Cowboy pop

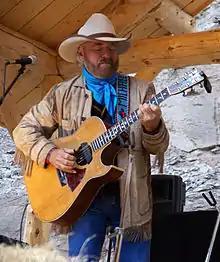

Following Considine's coining of the term "cowboy pop" in the 1980s, the term was used retrospectively to describe a broad range of music recorded throughout the 20th century. In the early 2000s, music journalists such as Barry Mazor, John T. Davis, and Richard Carlin began to describe pop ballads used in western films as cowboy pop. Barry Mazor called Jimmy Wakely a "cowboy pop singer" and argued that "when singing cowboy movies ruled, Hollywood hardly made a distinction between the sounds of cowboy pop balladeers and another sound entirely, born in Texas, in which Jimmie Rodgers had a formative role." As an actor and cowboy pop balladeer, Wakely sang in many of the western films in which he appeared, such as "Riders of the Dawn" and "Silver Trails". Similarly, John T. Davis called Marty Robbins a "cowboy pop balladeer," who would later act and provide music for western films such as "Gun of a Stranger". Marty Robbins' 1959 song "El Paso" was featured on "Cowboy Pop", a 2011 compilation released by Ling Music Group. Similar to Jimmy Wakely and Marty Robbins, Wilf Carter's 1949 recording "Bluebird on Your Windowsill" was described by Richard Carlin as "the kind of cowboy pop that is treasured as a kitsch classic." Wilf Carter's songs were also used to score cowboy films, such as John Ford's 1939 "Stagecoach". Though these popular cowboy singers preceded the coining of the term cowboy pop by music journalist J. D. Considine, they have been identified in retrospect for their singing of pop ballads in the context of western films.